Julia Marlowe

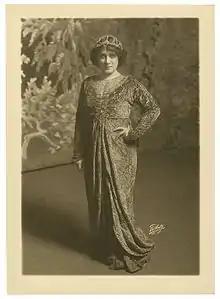
Marlowe as Portia in an early 20th century performance of "The Merchant of Venice"

In 1904, she began an extremely successful partnership with actor E. H. Sothern, beginning with their appearances in the title roles in "Romeo and Juliet", Beatrice and Benedick in "Much Ado About Nothing", and the leads in "Hamlet". They toured all over the U.S. in these plays, adding "The Taming of the Shrew", "The Merchant of Venice" and "Twelfth Night" to their repertoire in 1905. Unhappy with their compensation from their manager, Charles Frohman, they continued under the management of the Shubert Brothers, from then on receiving a percentage of the profits. In 1906, together with Sothern, she played the title character in Percy MacKaye's "Jeanne d'Arc", Salome in Sudermann's "John the Baptist" and Rautendelein in "The Sunken Bell", receiving favorable reviews.